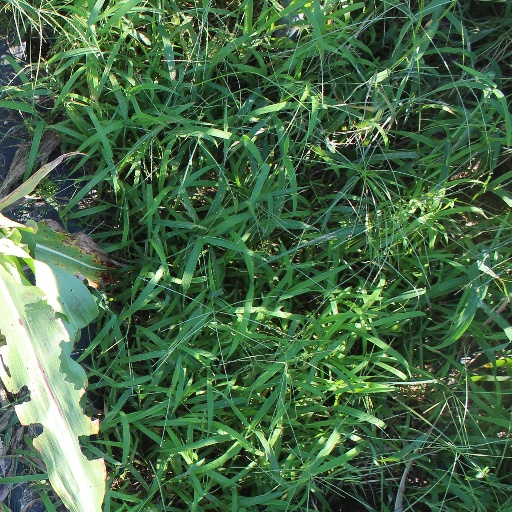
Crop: sorghum